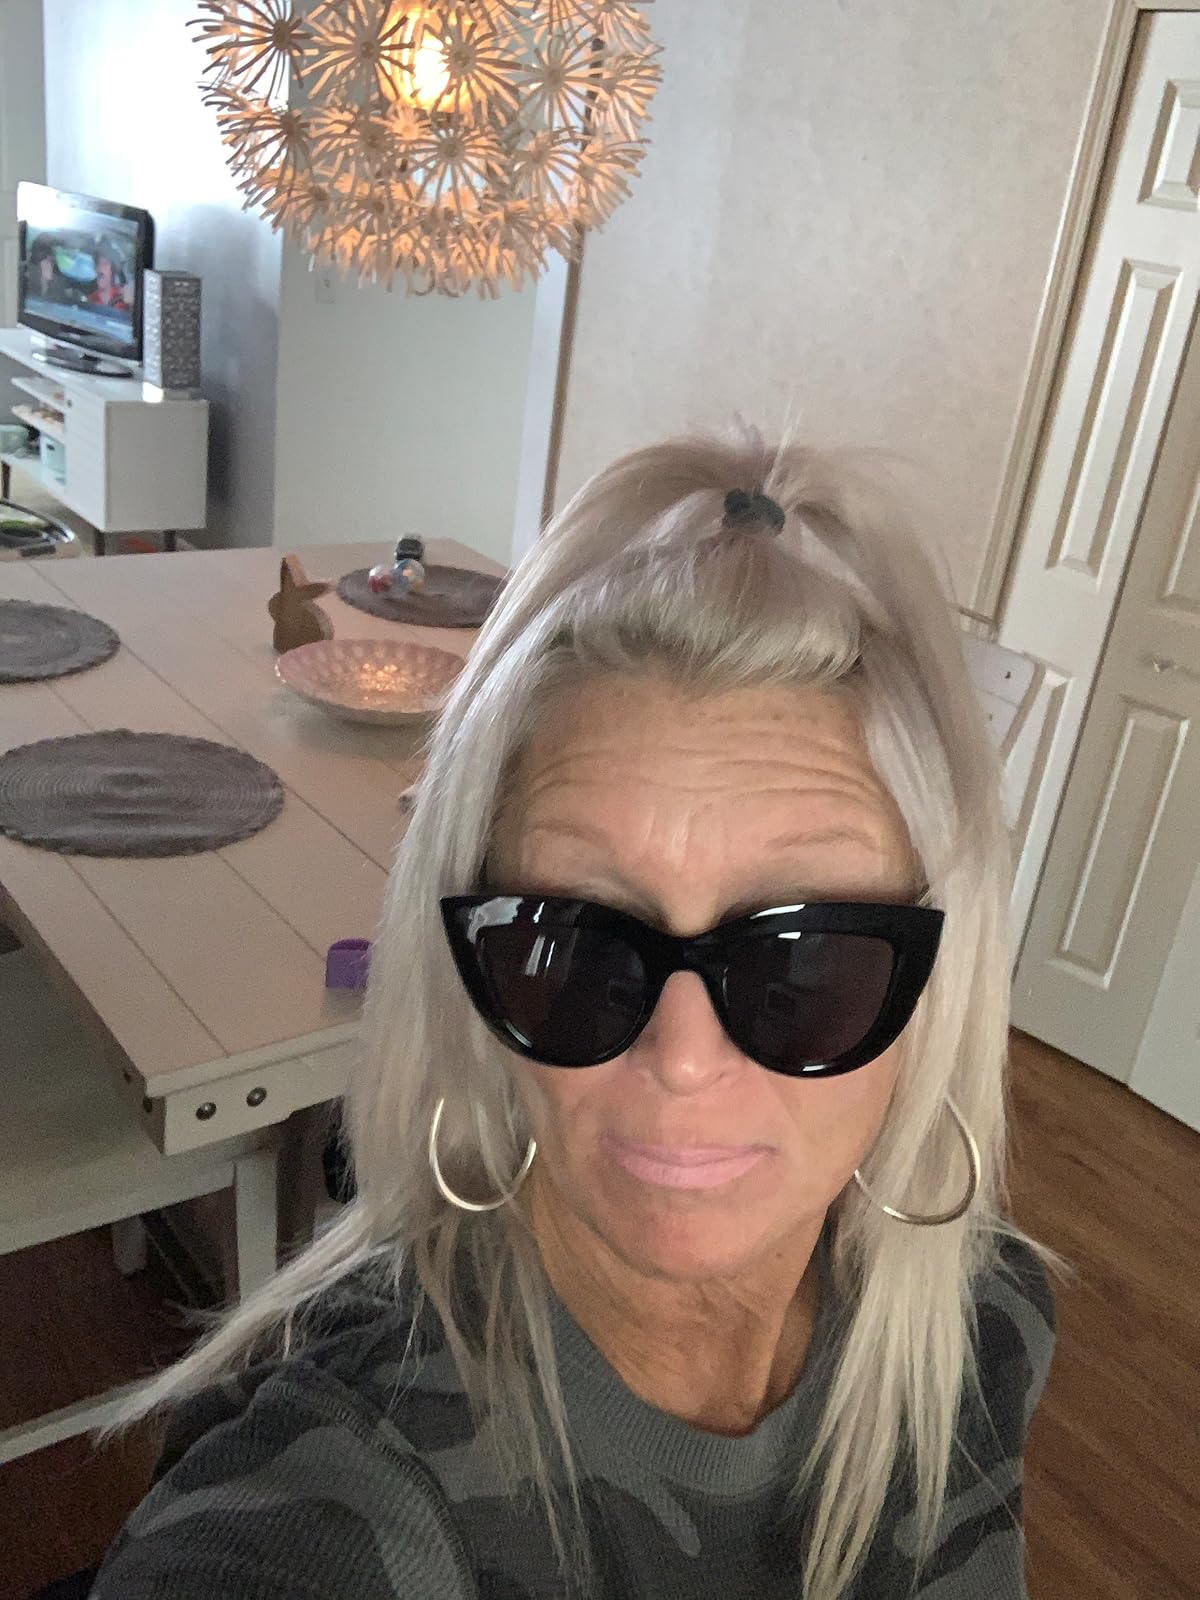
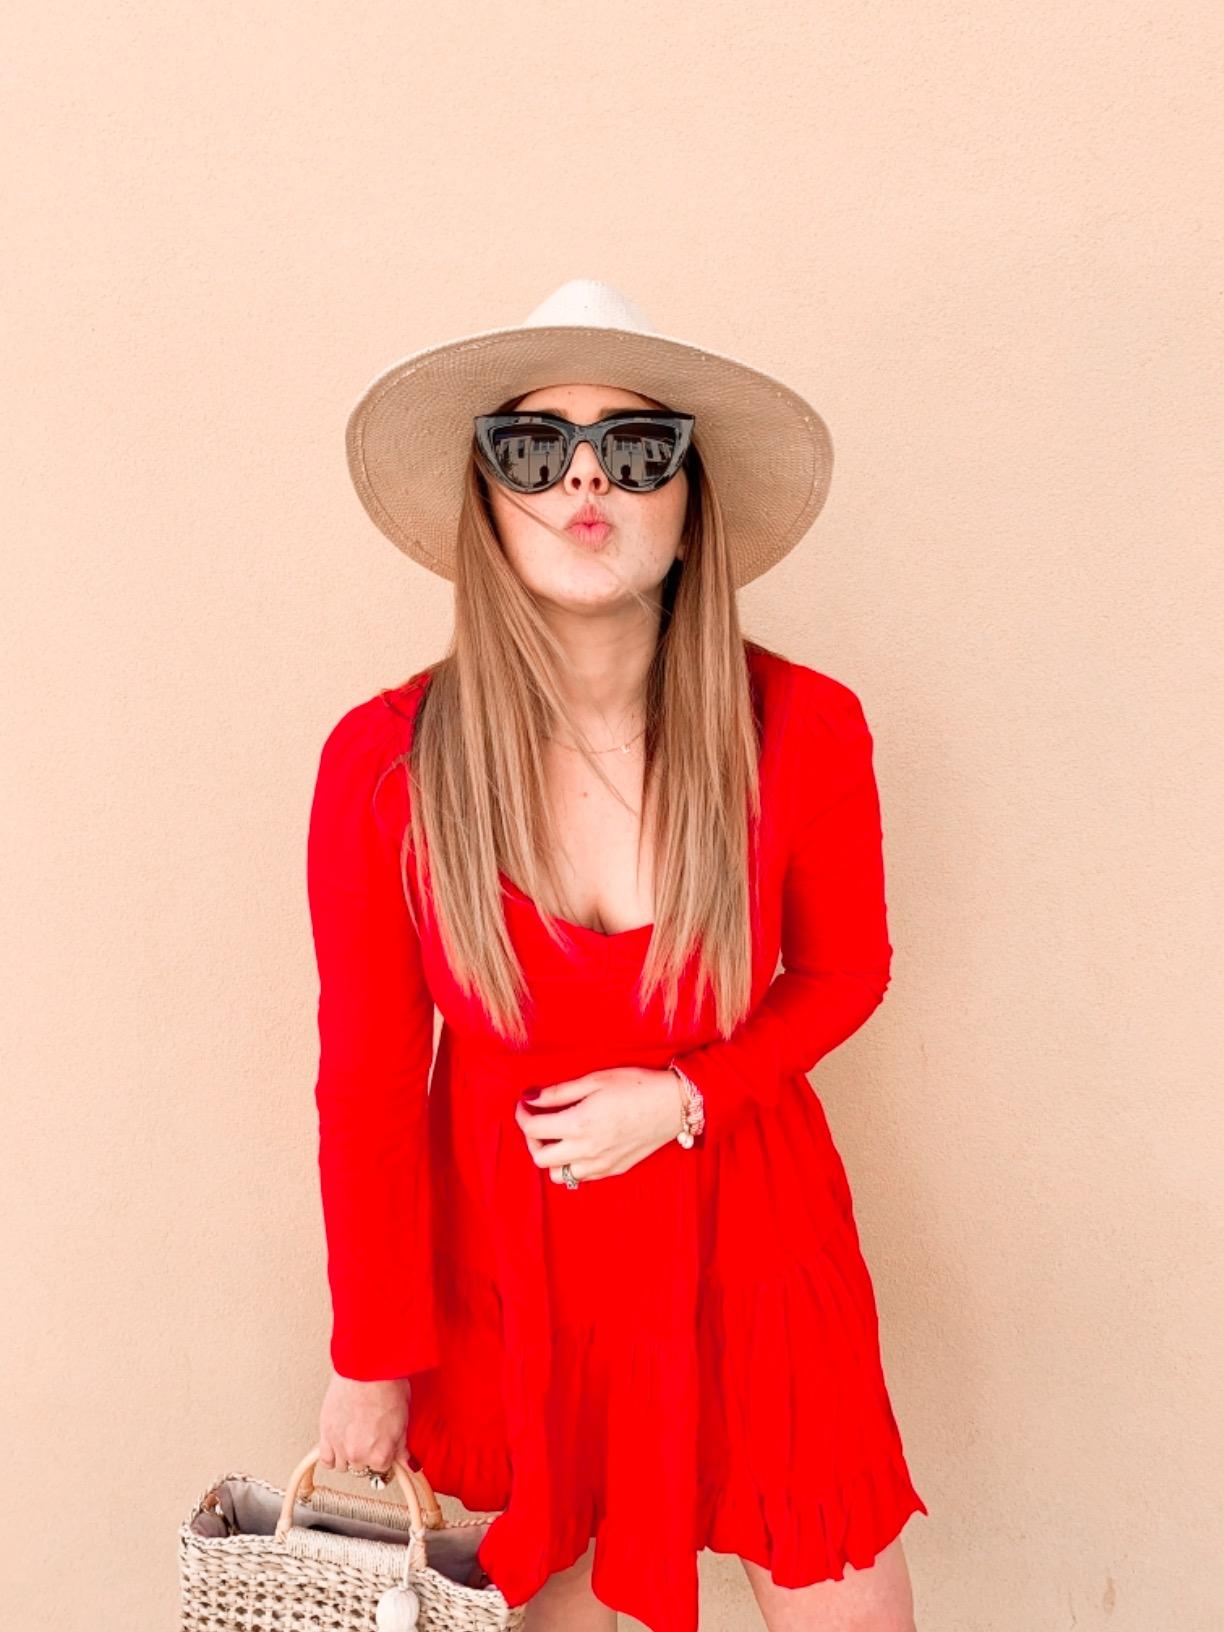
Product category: accessories_sunglasses
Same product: yes